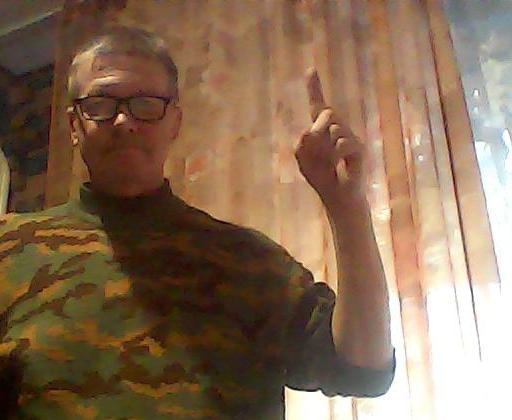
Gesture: one